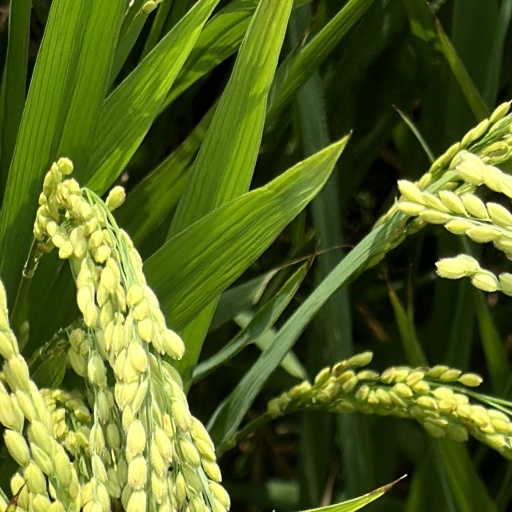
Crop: rice